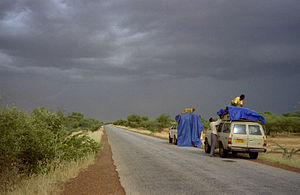
Tahoua (region)
Vej i Tahouaregionen
Tahoua er en af Nigers syv regioner. Den har et areal på 113.371 km², og havde 2,658,099 indbyggere i 2010. Regionens hovedstad er byen Tahoua; Andre byer i regionen er Abalak, Birni-N’Konni, Illéla og Madaoua.